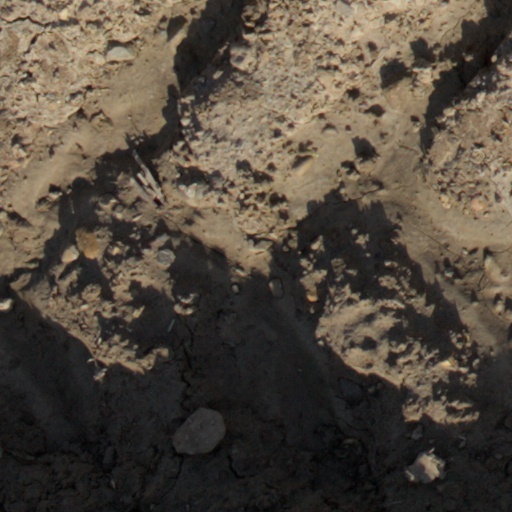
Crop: wheat